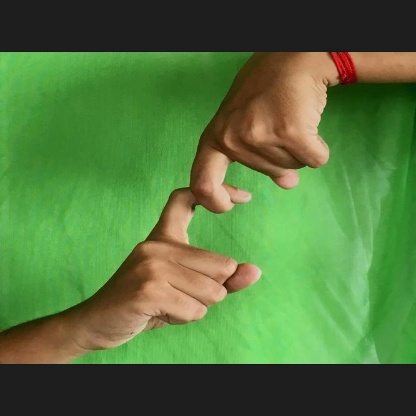
Mudra: Pasha